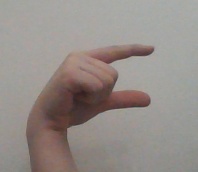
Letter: dal